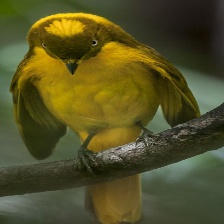
Species: GOLDEN BOWER BIRD
Scientific name: PRIONODURA NEWTONIANA